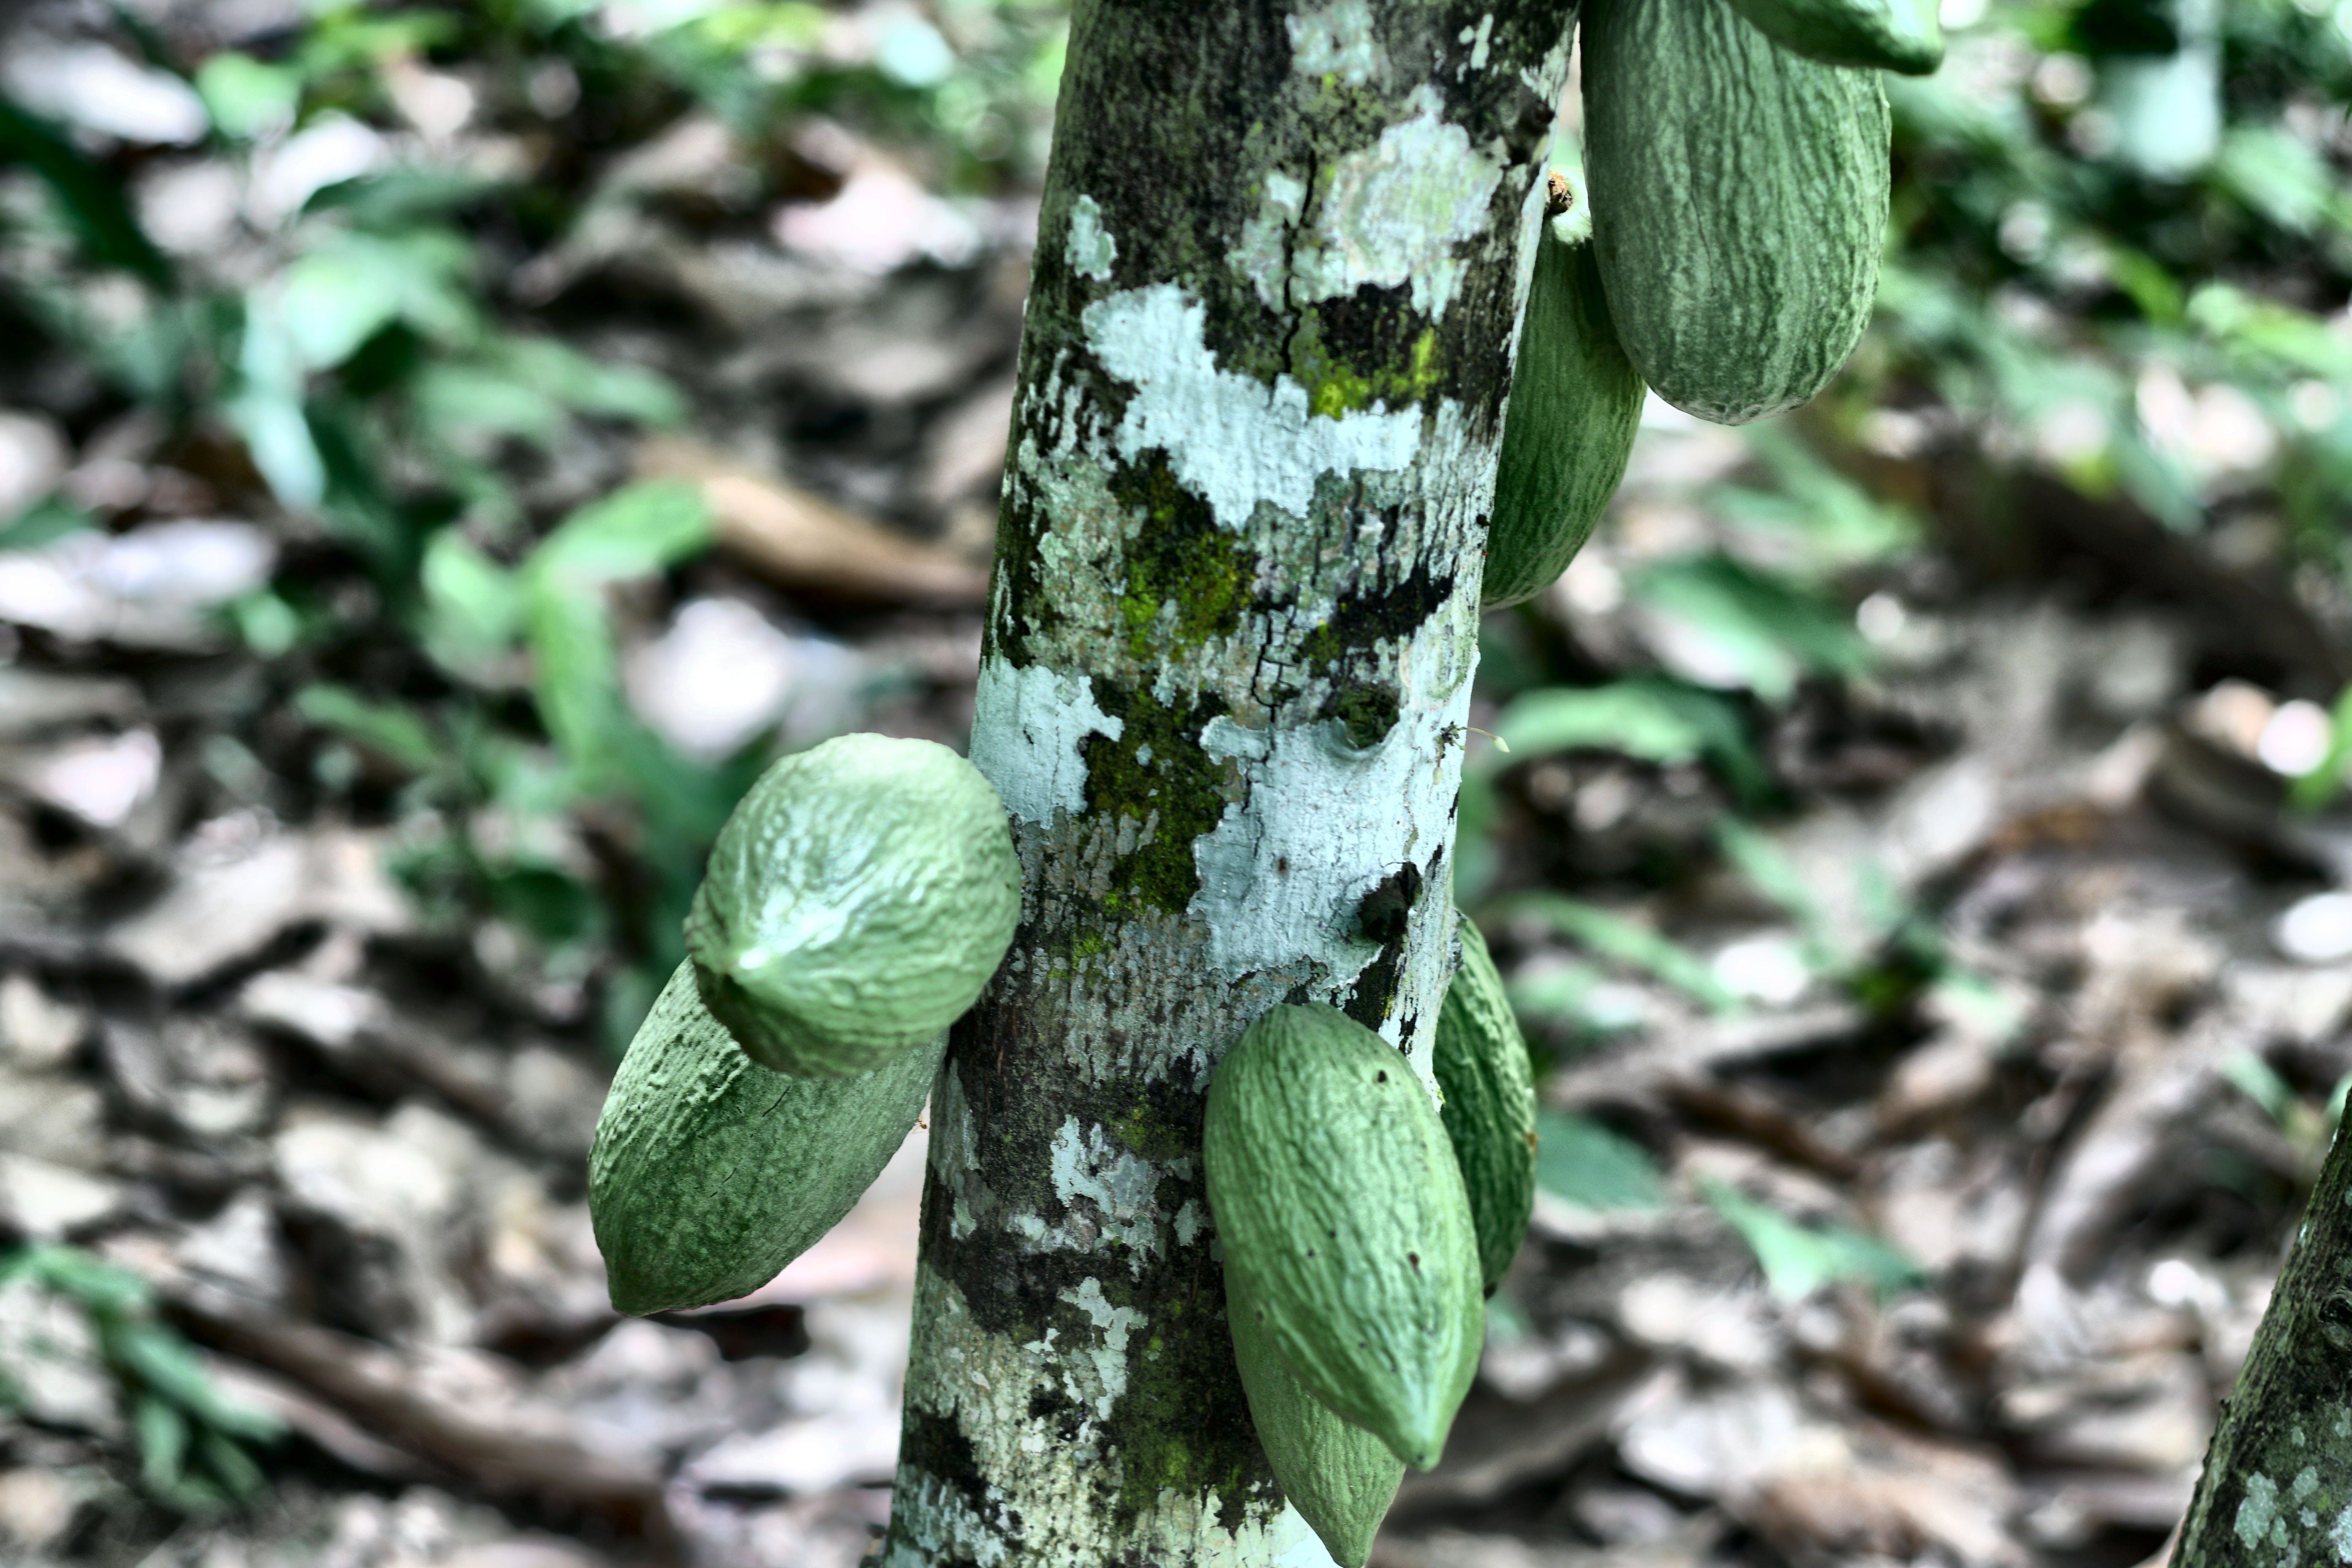
Maturity: unmature
Variety: Angoleta